Chen Xiaoguang

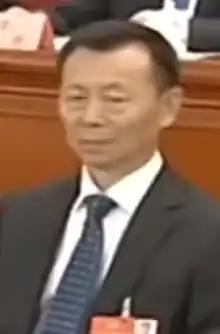
Chen Xiaoguang

Chen Xiaoguang (born ) is a Chinese male politician, who is currently the vice chair of the National Committee of the Chinese People's Political Consultative Conference.